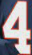
Number: 4